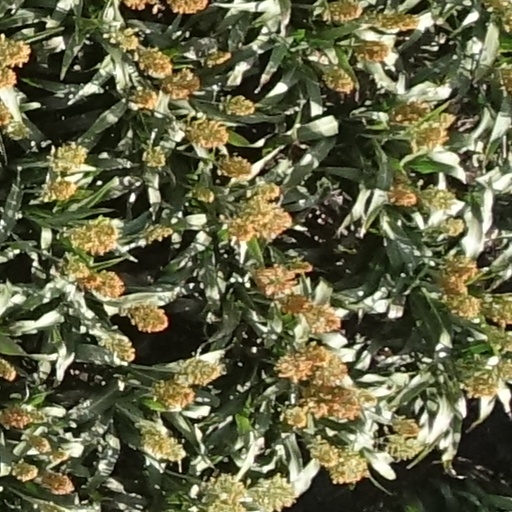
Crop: sorghum